Heering House

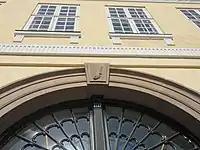
The keystone above the gate, featuring a claw

The main wing towards the street is built in the Neoclassical style. It is 16 bays long and consists of three storeys and a six-bay attica topped by a baluster-balustrade. A sculpted cow's claw on the keystone above the gateway dates from the first owner of the house, Hans Peder Kofoed, and is a reference to his family name, Kofoed, which translates as "cow's foot" and is a name commonly associated with his native island of Bornholm.